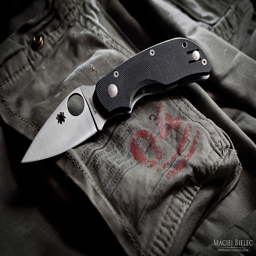
The knife is on top of the jacket to be photographed.
An open pocket knife sitting on top of a pocket.
A knife laying on top of a jacket.
An open pocket knife laying on an article of clothing.
A small knife sites outside a jacket pocket